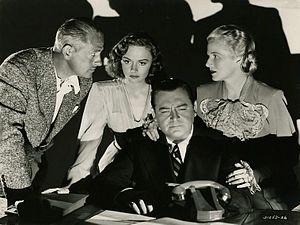
Les Yeux dans les ténèbres est un film américain réalisé par Fred Zinnemann, sorti en 1942.